Anchusa officinalis

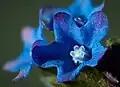
"Anchusa officinalis" flower close up

The flowering clusters (cymes) at the ends of the stems are densely packed with blooms along one side of the stem. When new the flowers are dark pink or crimson in color and typically become dark purple-blue with a white center as they age. However, they may also be violet, reddish, white, or yellowish in color. The fused petals (the corolla) are 6–11 millimeters long and 6–11 millimeters wide. When blooming the sepals (calyx) may be 5–7 millimeters long, but they persist into fruiting and become 8–12 millimeters long. The white center of the flowers are scales that close the throat of the flower. The flowering season is from June until August in Europe.